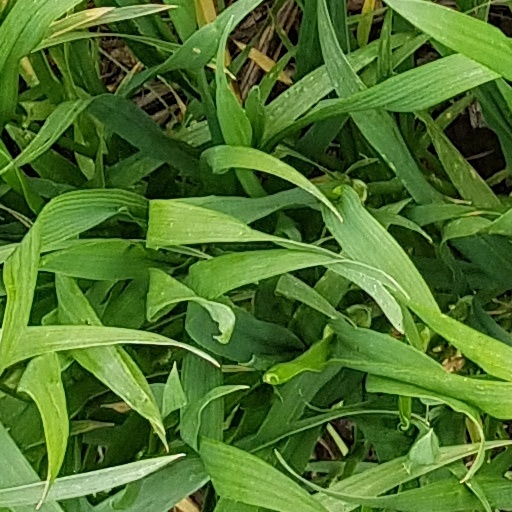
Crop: wheat